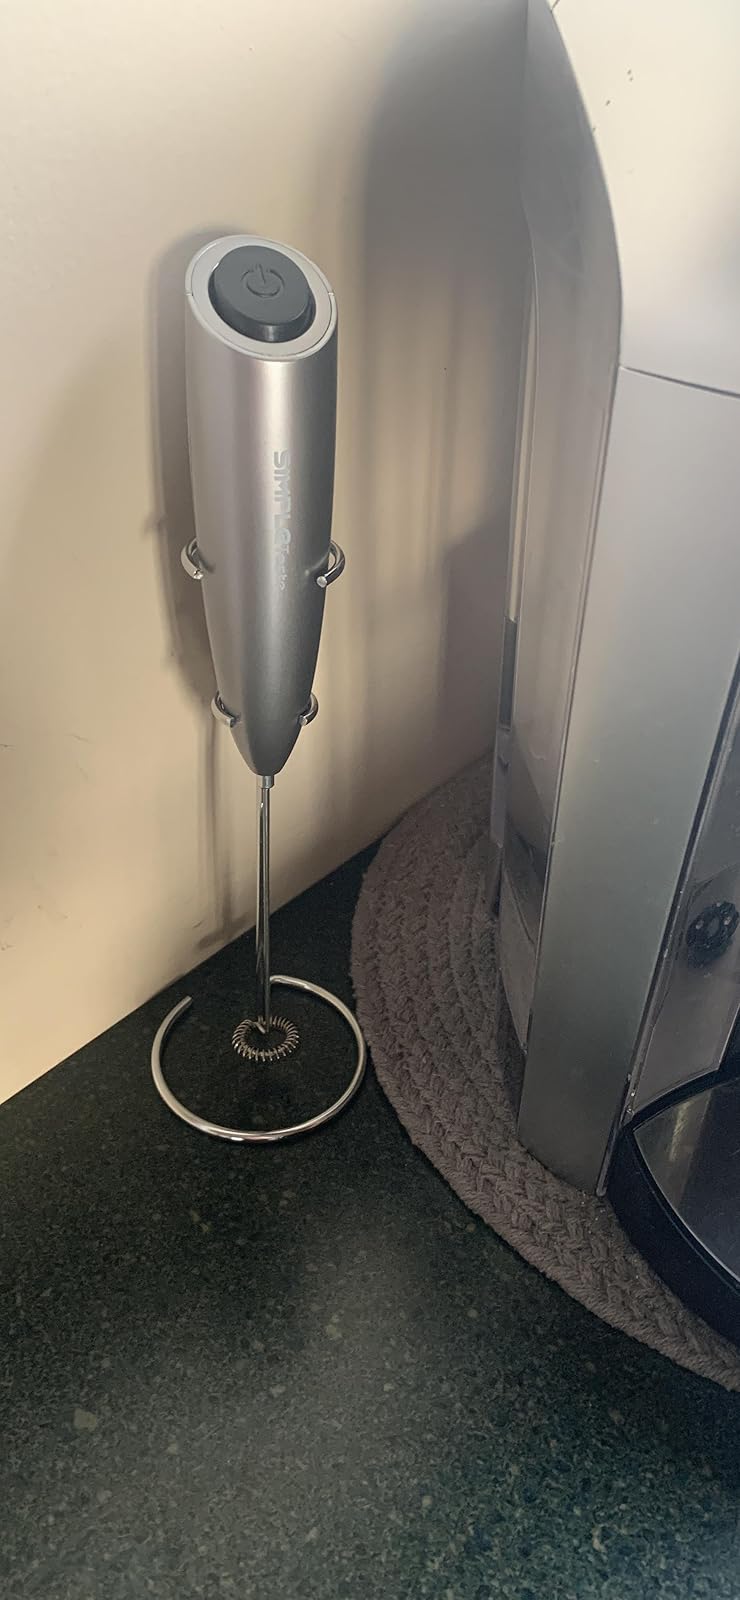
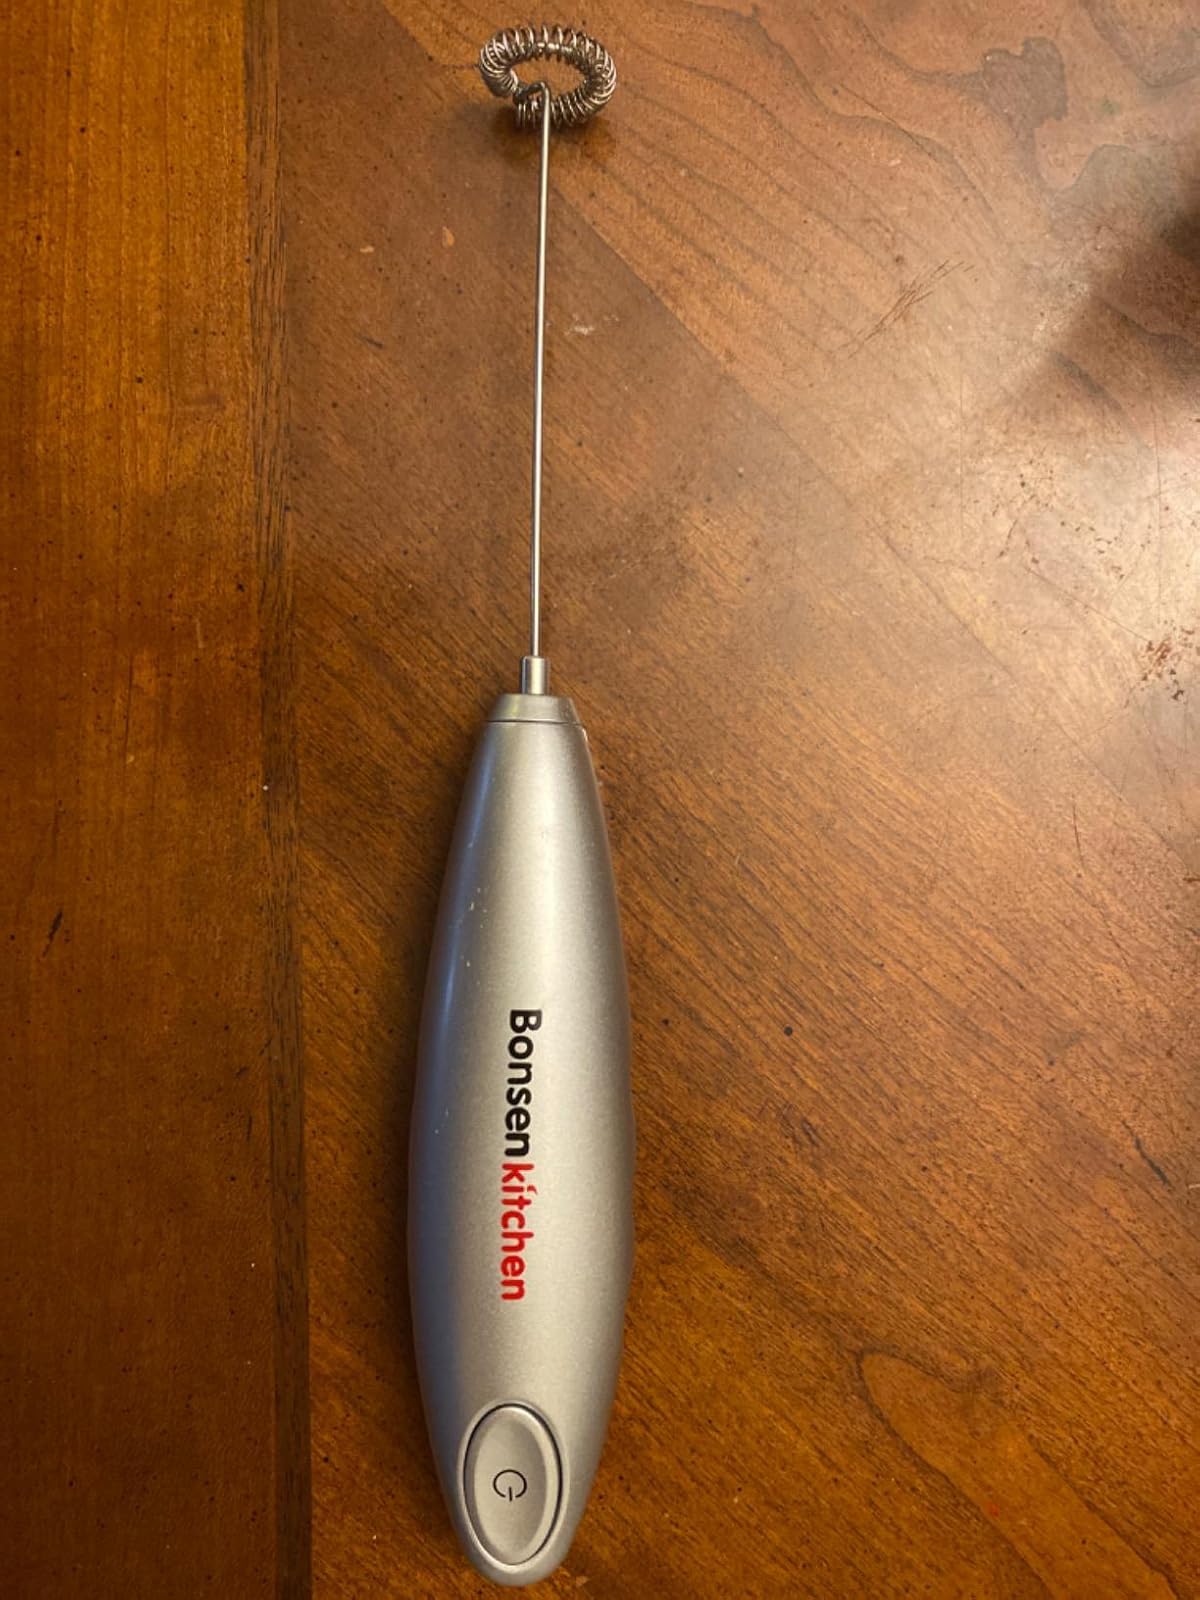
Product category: items_mixer
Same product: no